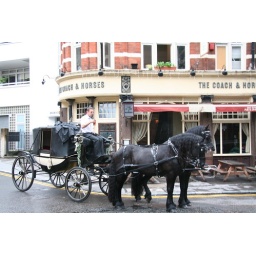
Bizarrely, in the afternoon as things are being set up, a coach and horses turns up, entirely unexpected.